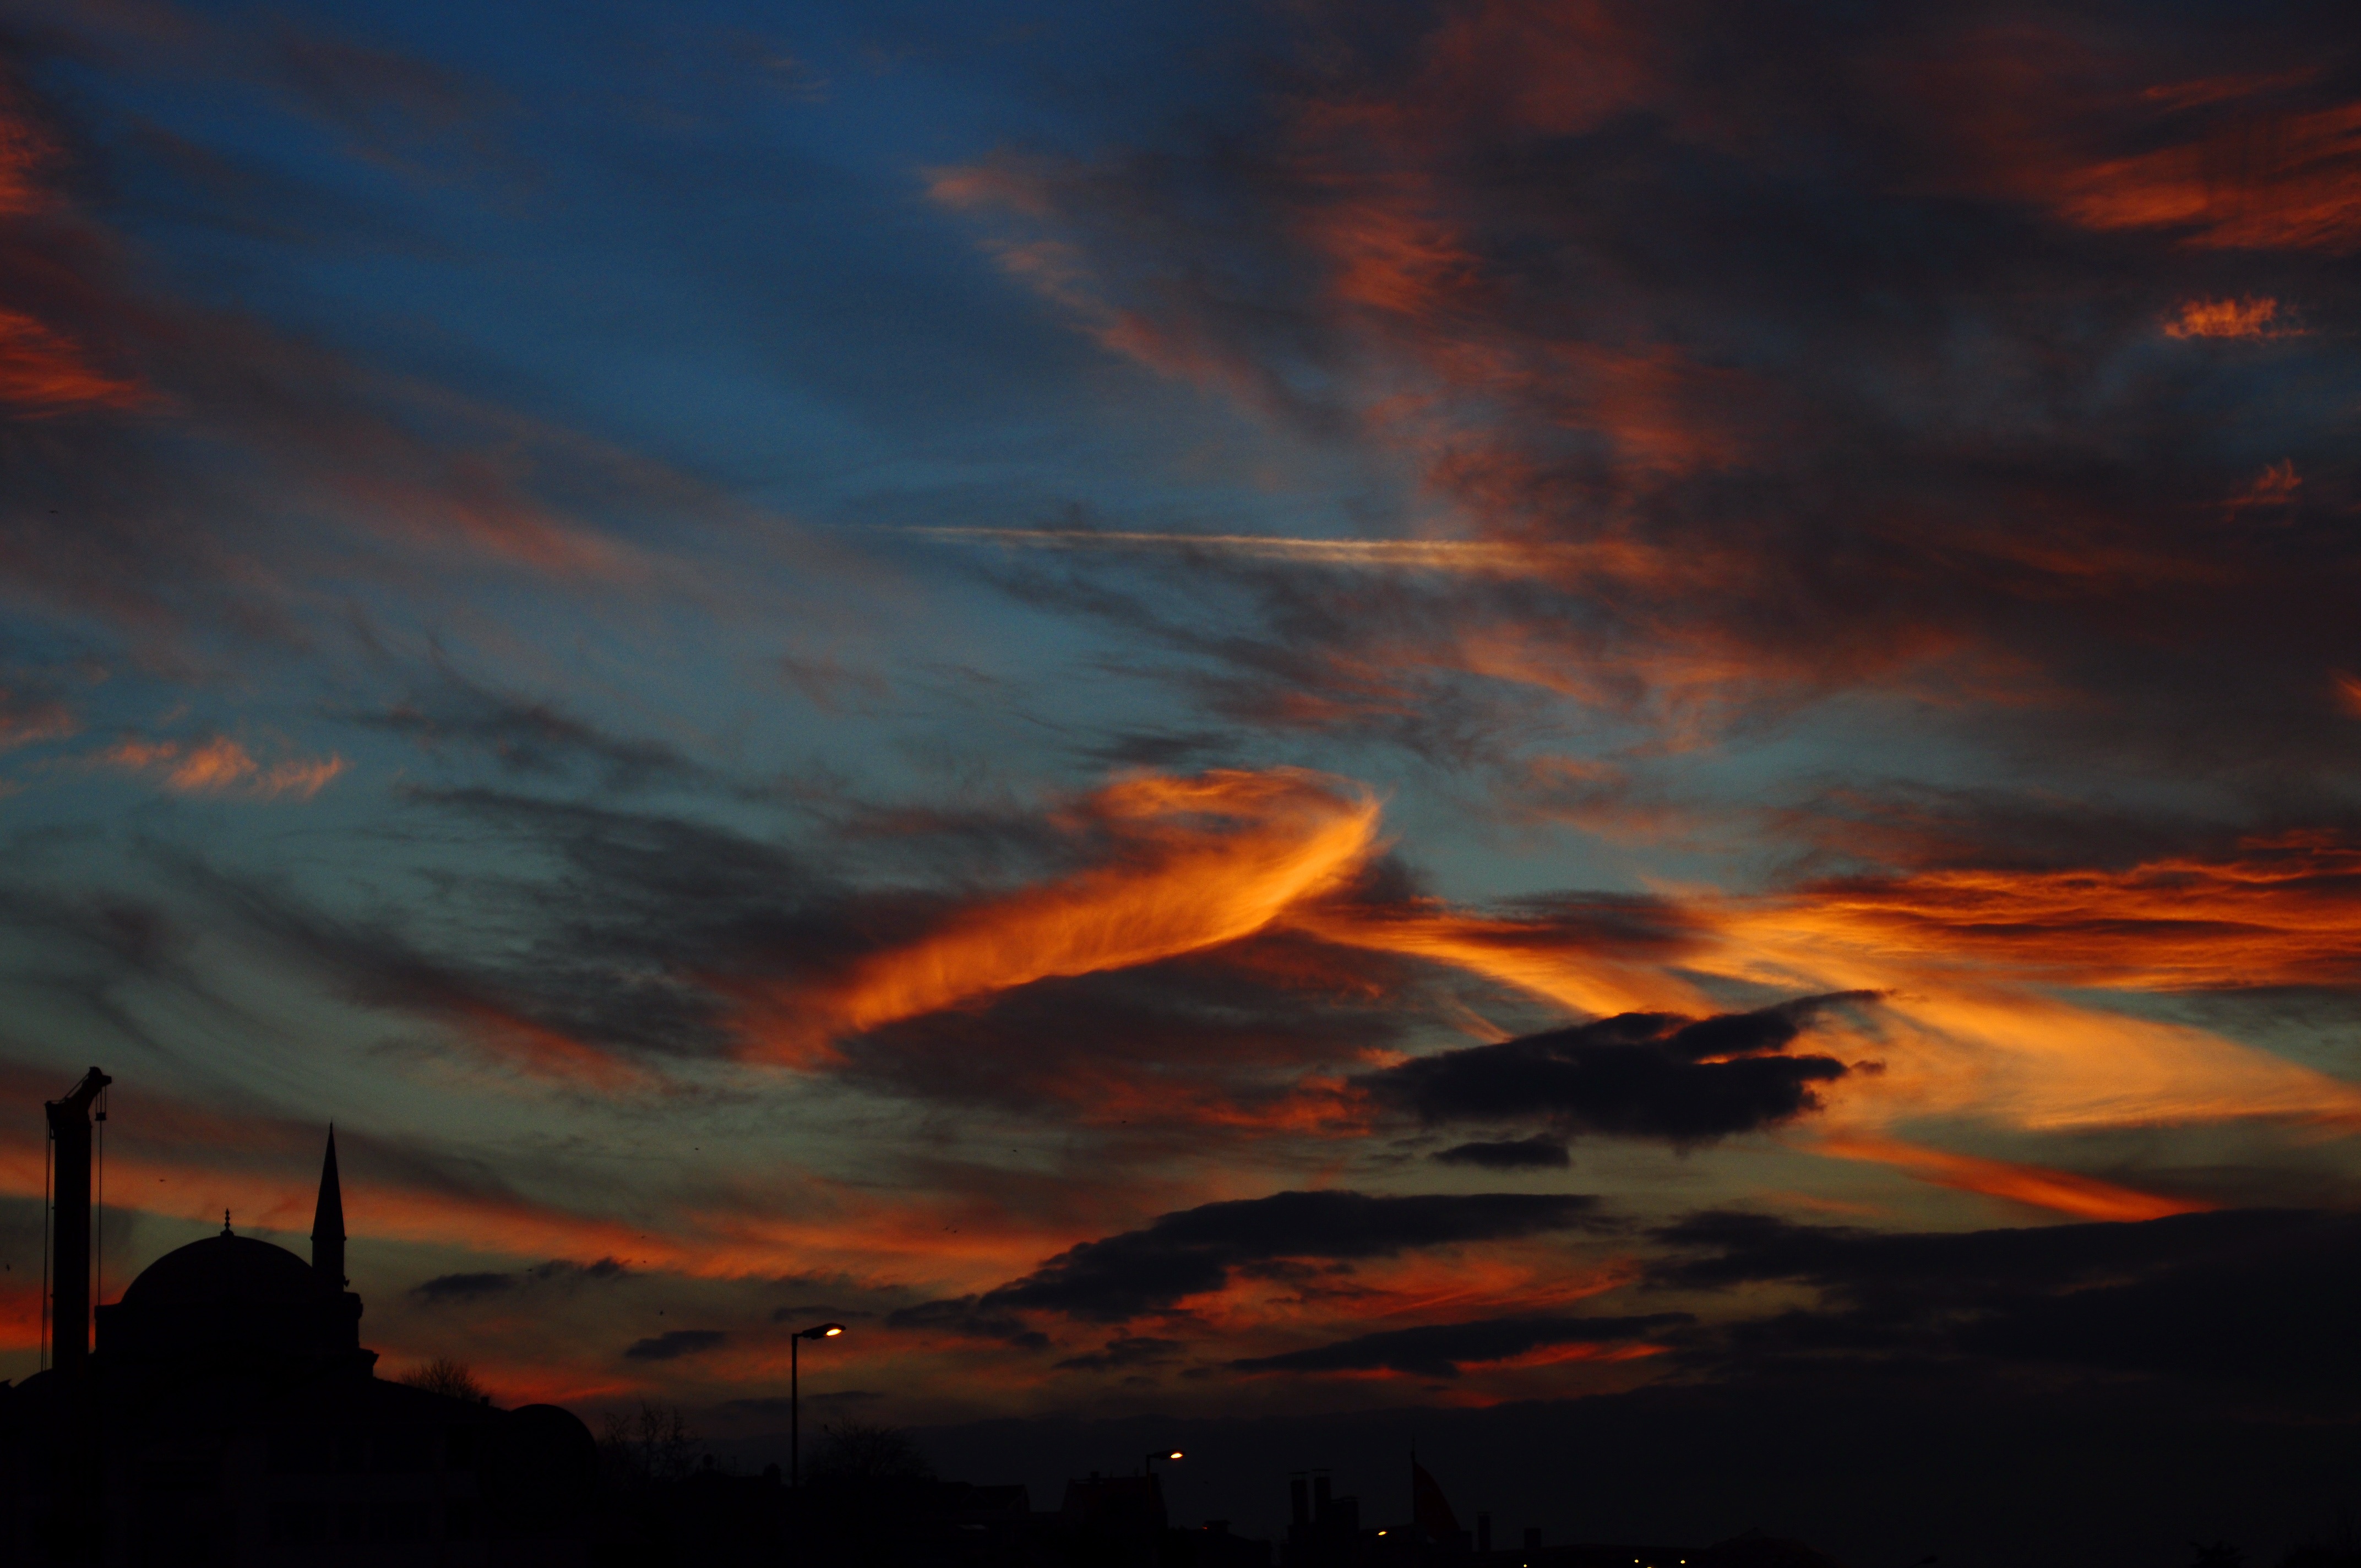
landscape, nature, horizon, cloud, sky, sunrise, sunset, morning, dawn, atmosphere, animal, dusk, evening, art, clouds, turkey, istanbul, dome, afterglow, horizon line, meteorological phenomenon, red sky at morning